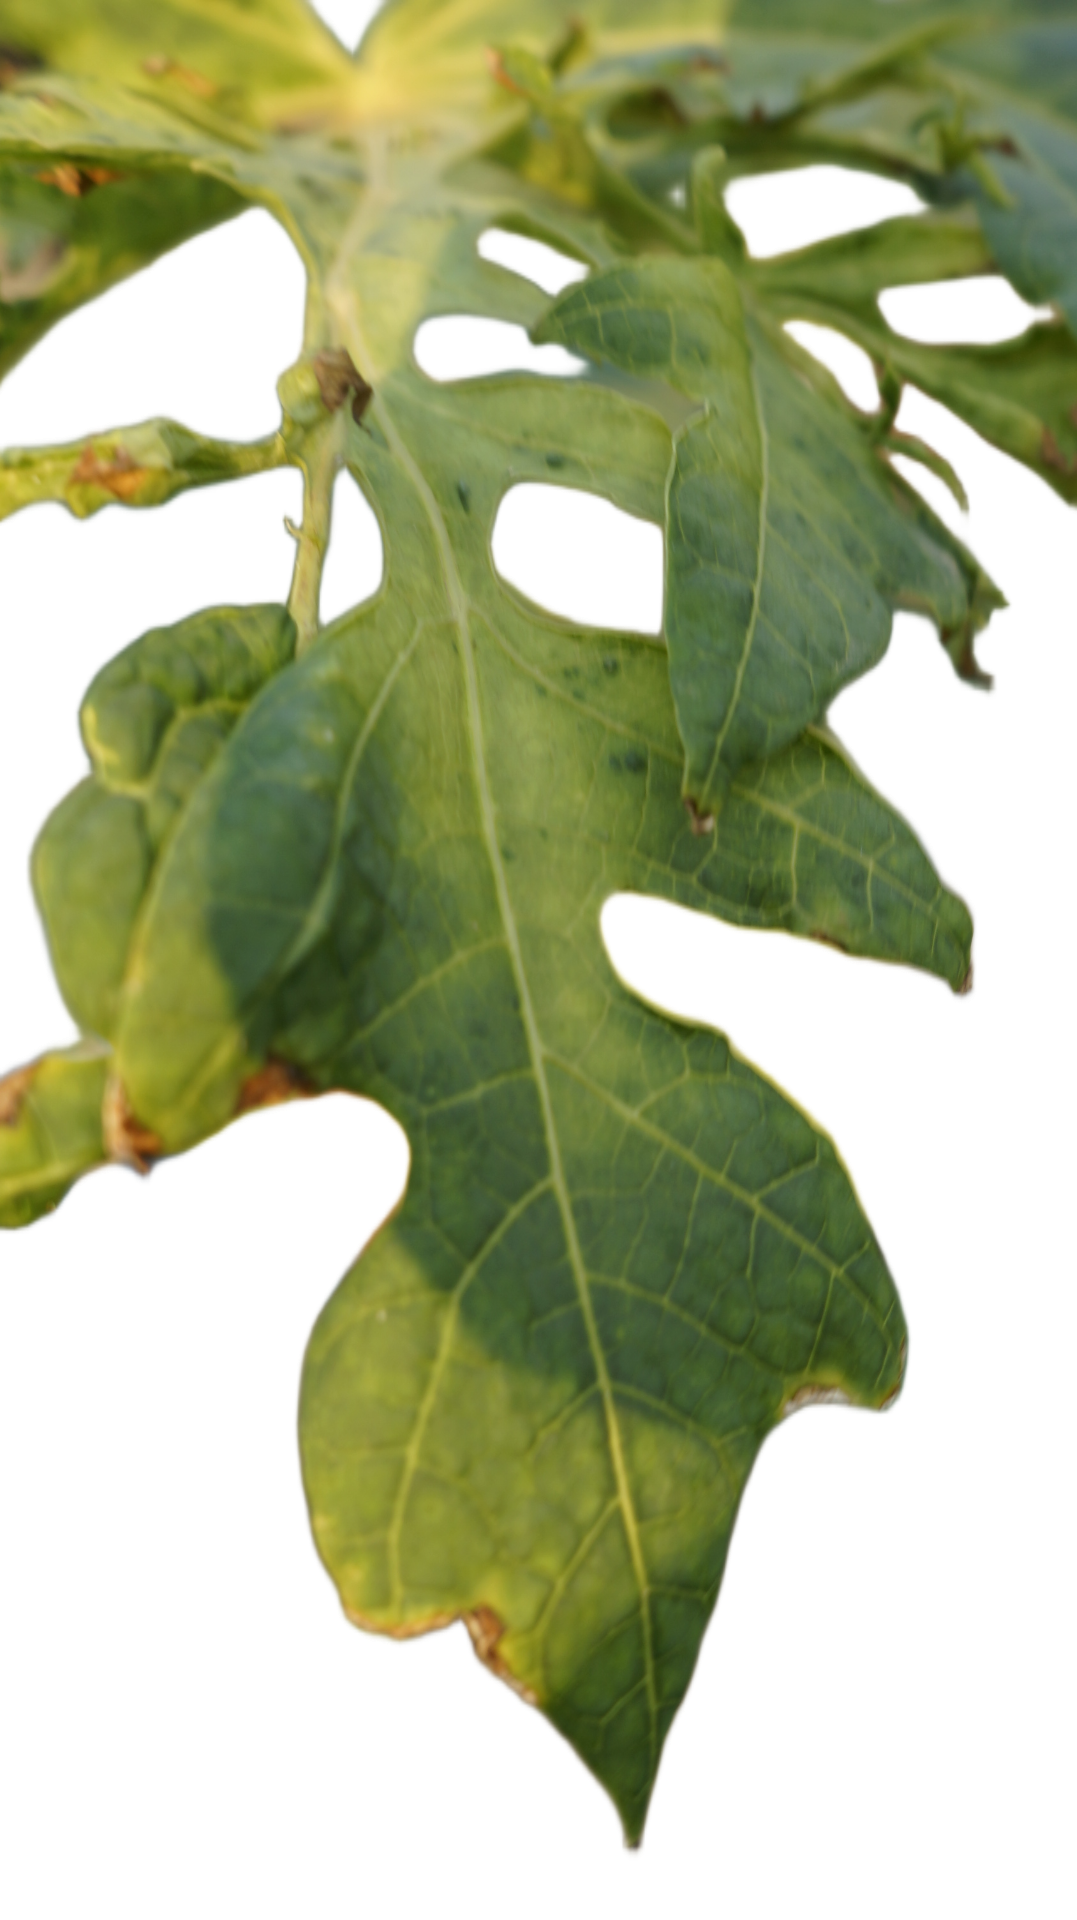
Crop: Papaya
Label: Bacterial_Blight